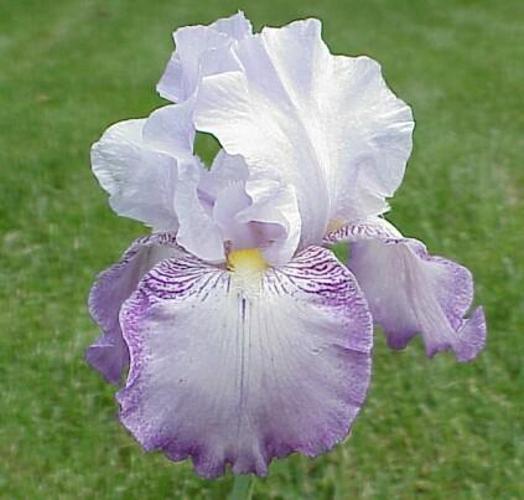
Label: bearded iris